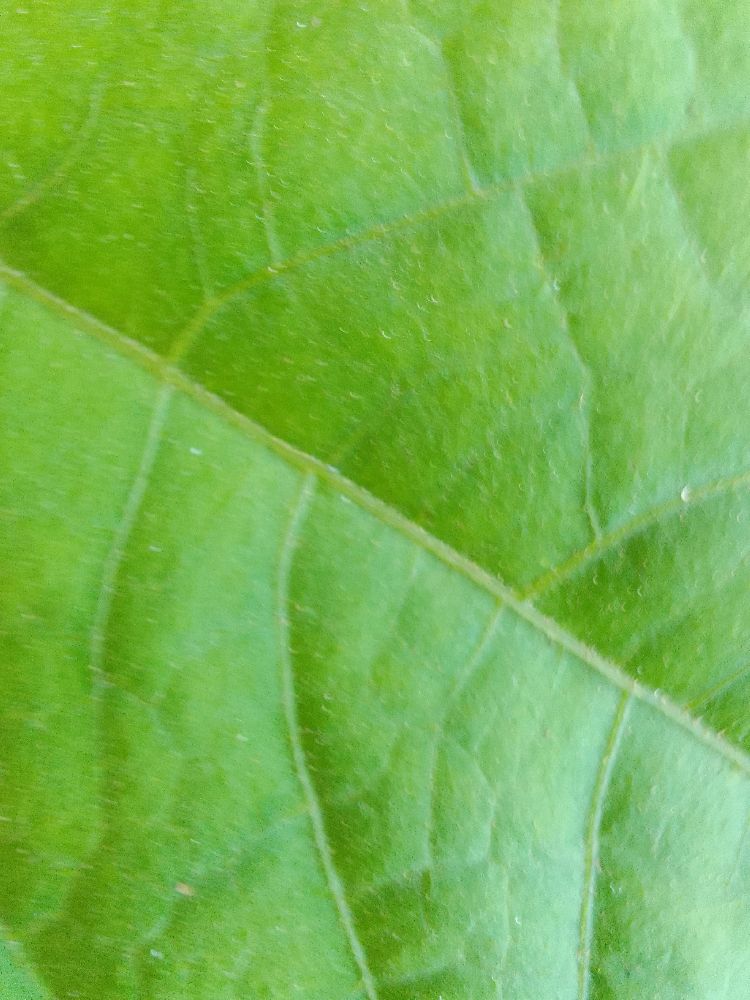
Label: healthy